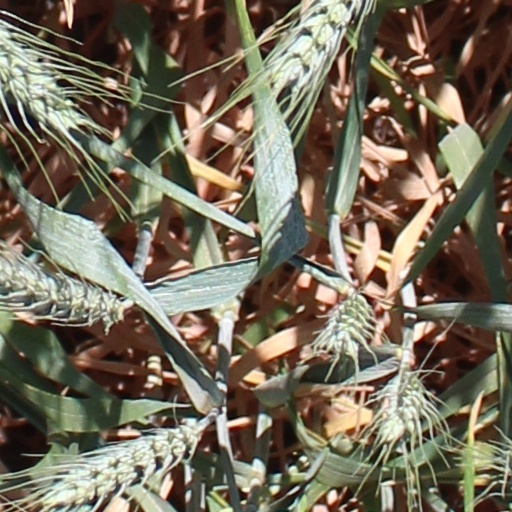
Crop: wheat